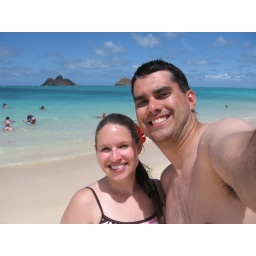
Most beautiful beach in Oahu. Said to have the softest and whitest sand in the world. It felt like walking in sugar.